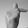
ASL letter: T